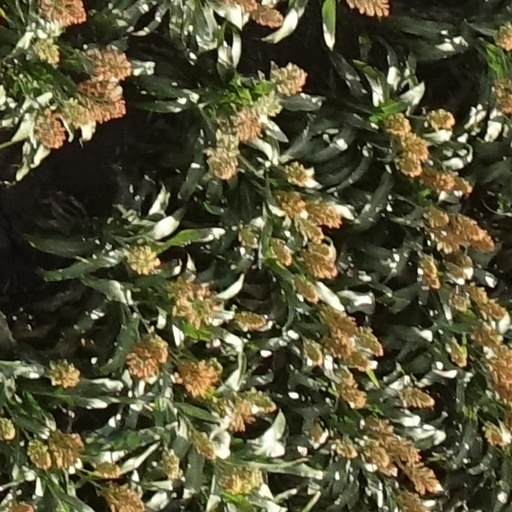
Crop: sorghum